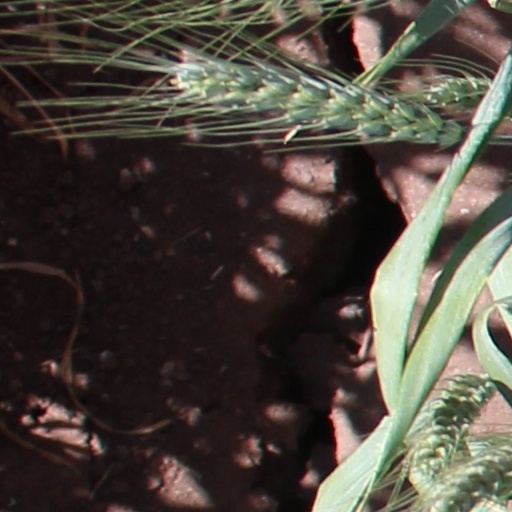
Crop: wheat